Hailes Abbey

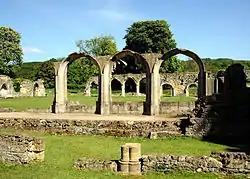
The ruins of Hailes Abbey (2011)

Hailes Abbey is a former Cistercian abbey, in the small village of Hailes, two miles northeast of Winchcombe, Gloucestershire, England. It was founded in 1246 as a daughter establishment of Beaulieu Abbey. The abbey was dissolved by Henry VIII in 1539. Little remains of the abbey. It is a Grade I listed building and a scheduled monument.